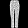
Label: Trouser